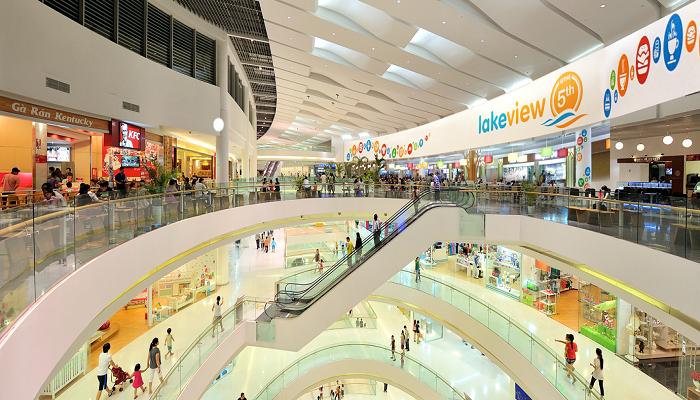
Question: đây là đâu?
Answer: đây là một trung tâm thương mại